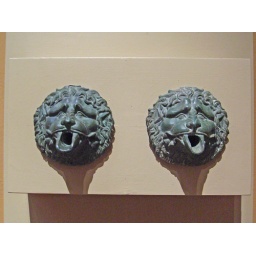
Bronze water spouts in the form of a lion maskGraeco-Roman, late Hellenistic or early Roman, ca 100 BC-100 AD